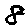
Label: 8